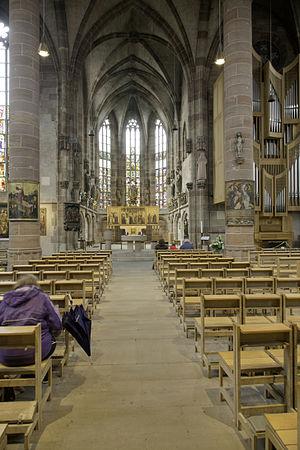
L'église Notre-Dame de Nuremberg est une église de la ville de Nuremberg qui se trouve sur la place du marché, en face de la Belle Fontaine. Elle est affectée au culte catholique. C'est l'église paroissiale de la ville de Nuremberg.